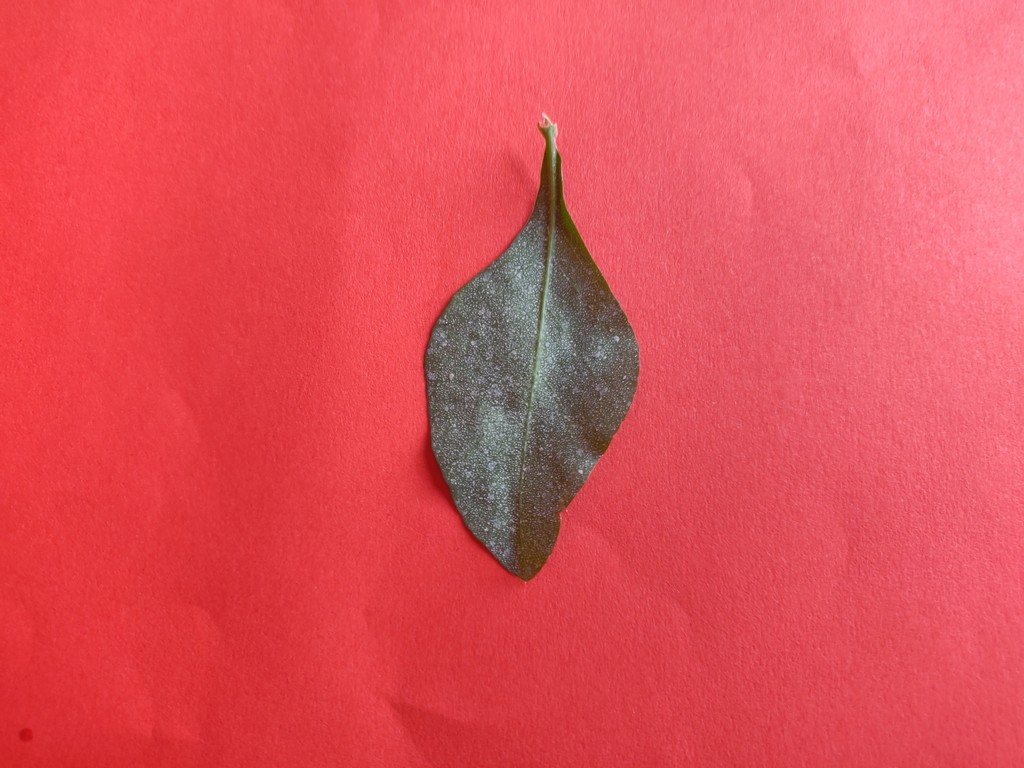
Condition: Unhealthy
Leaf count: single
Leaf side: back